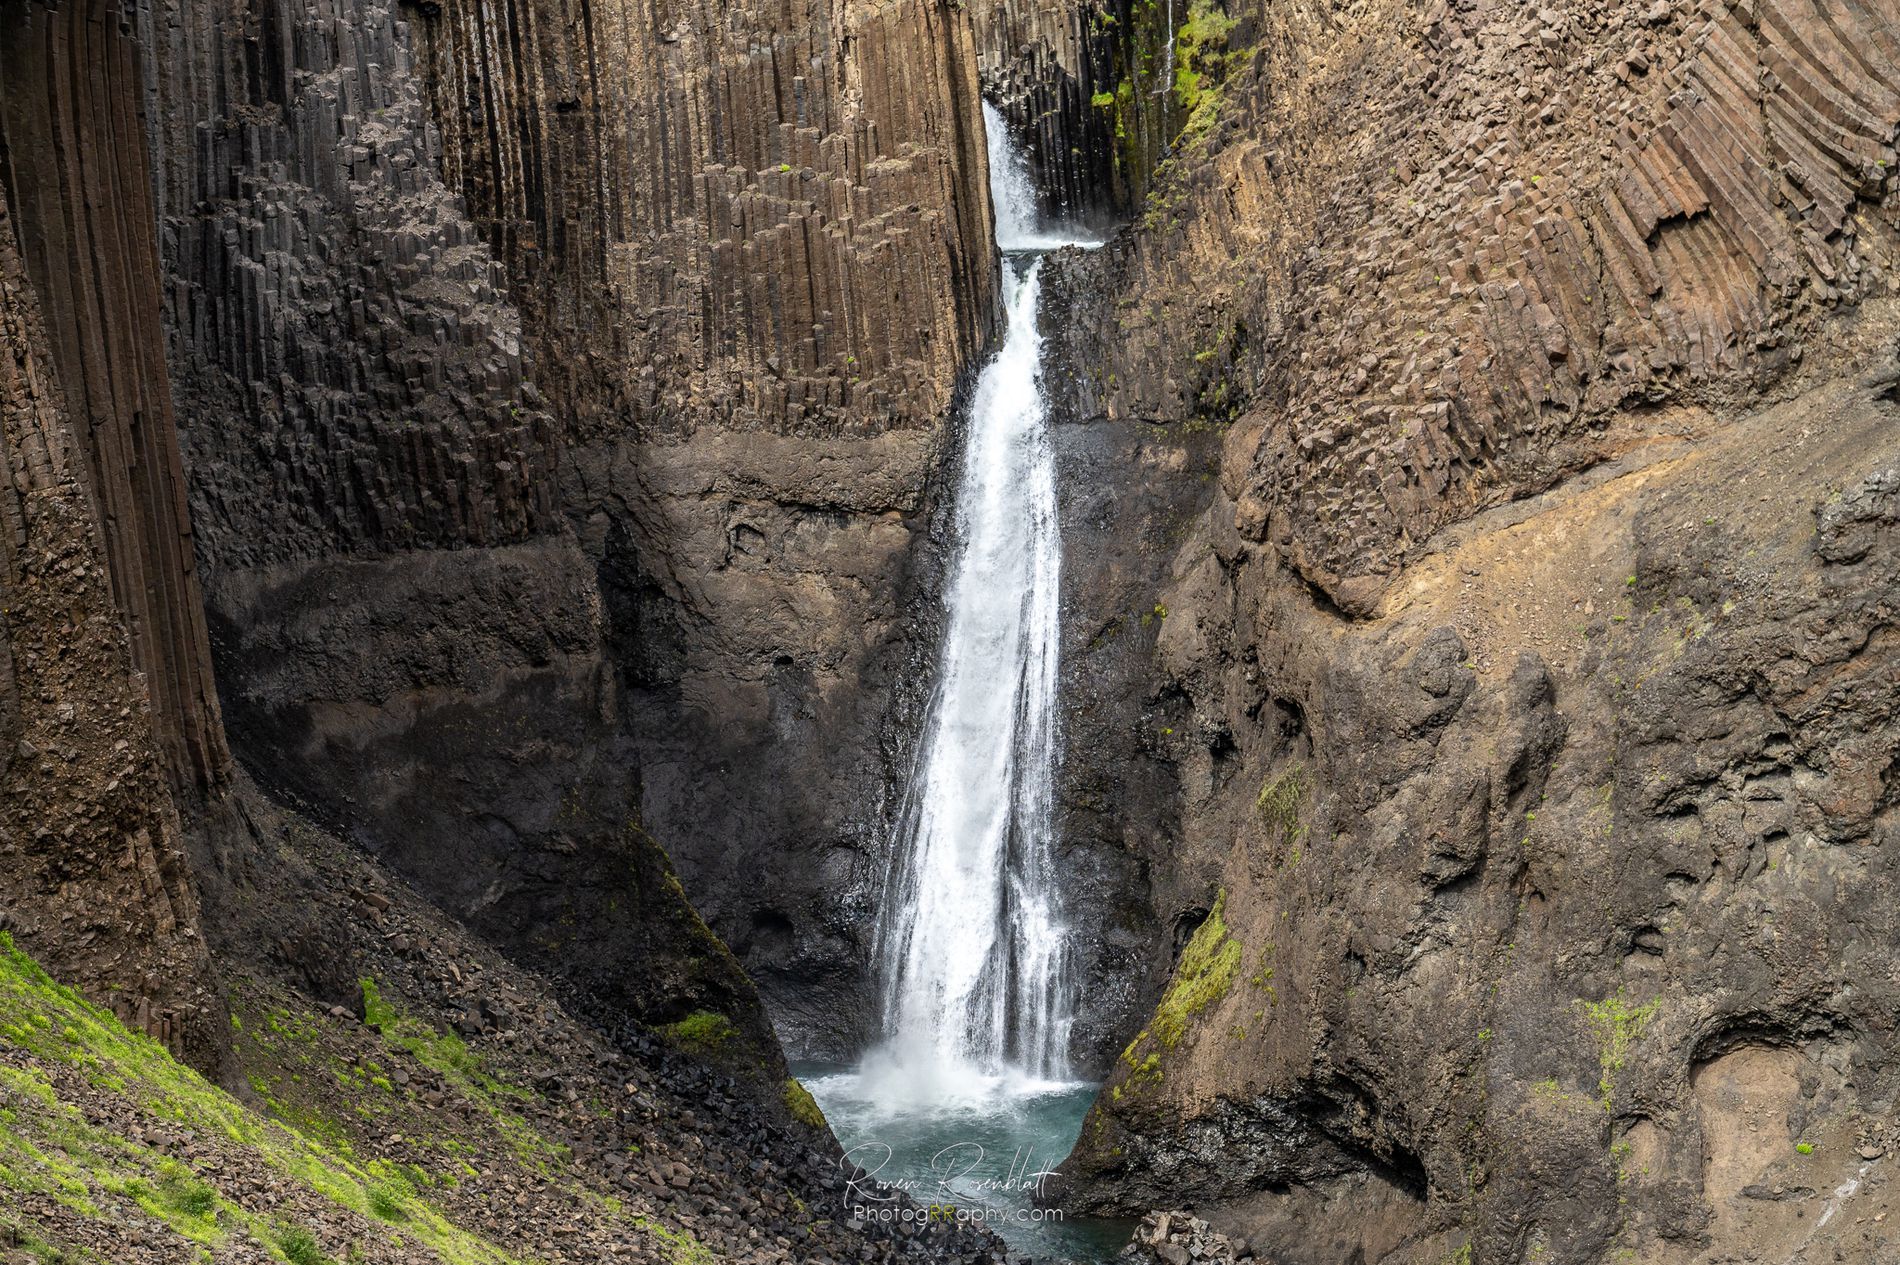
A magnificent Waterfall
A photograph of a very tall waterfall amid a valley over a cliff. There is also a watermark at the bottom.
A wide shot taken at a high camera angle of the waterfall, with the water crashing down into the valley. The color palette is brown rocky in parts, green in parts, and white from the crashing waters. The atmosphere is calm and soothing.
Labels: Nature, Outdoors, Water, Scenery, Cliff, Waterfall, Rock, Mountain, Valley, Landscape, Canyon, Watermark
Camera: NIKON CORPORATION NIKON Z 6_2
Lens: NIKKOR Z 24-70mm f/4 S
Aperture: F10
Exposure: 1/1000 sec
ISO: 250
Focal length: 62.0 mm